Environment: real
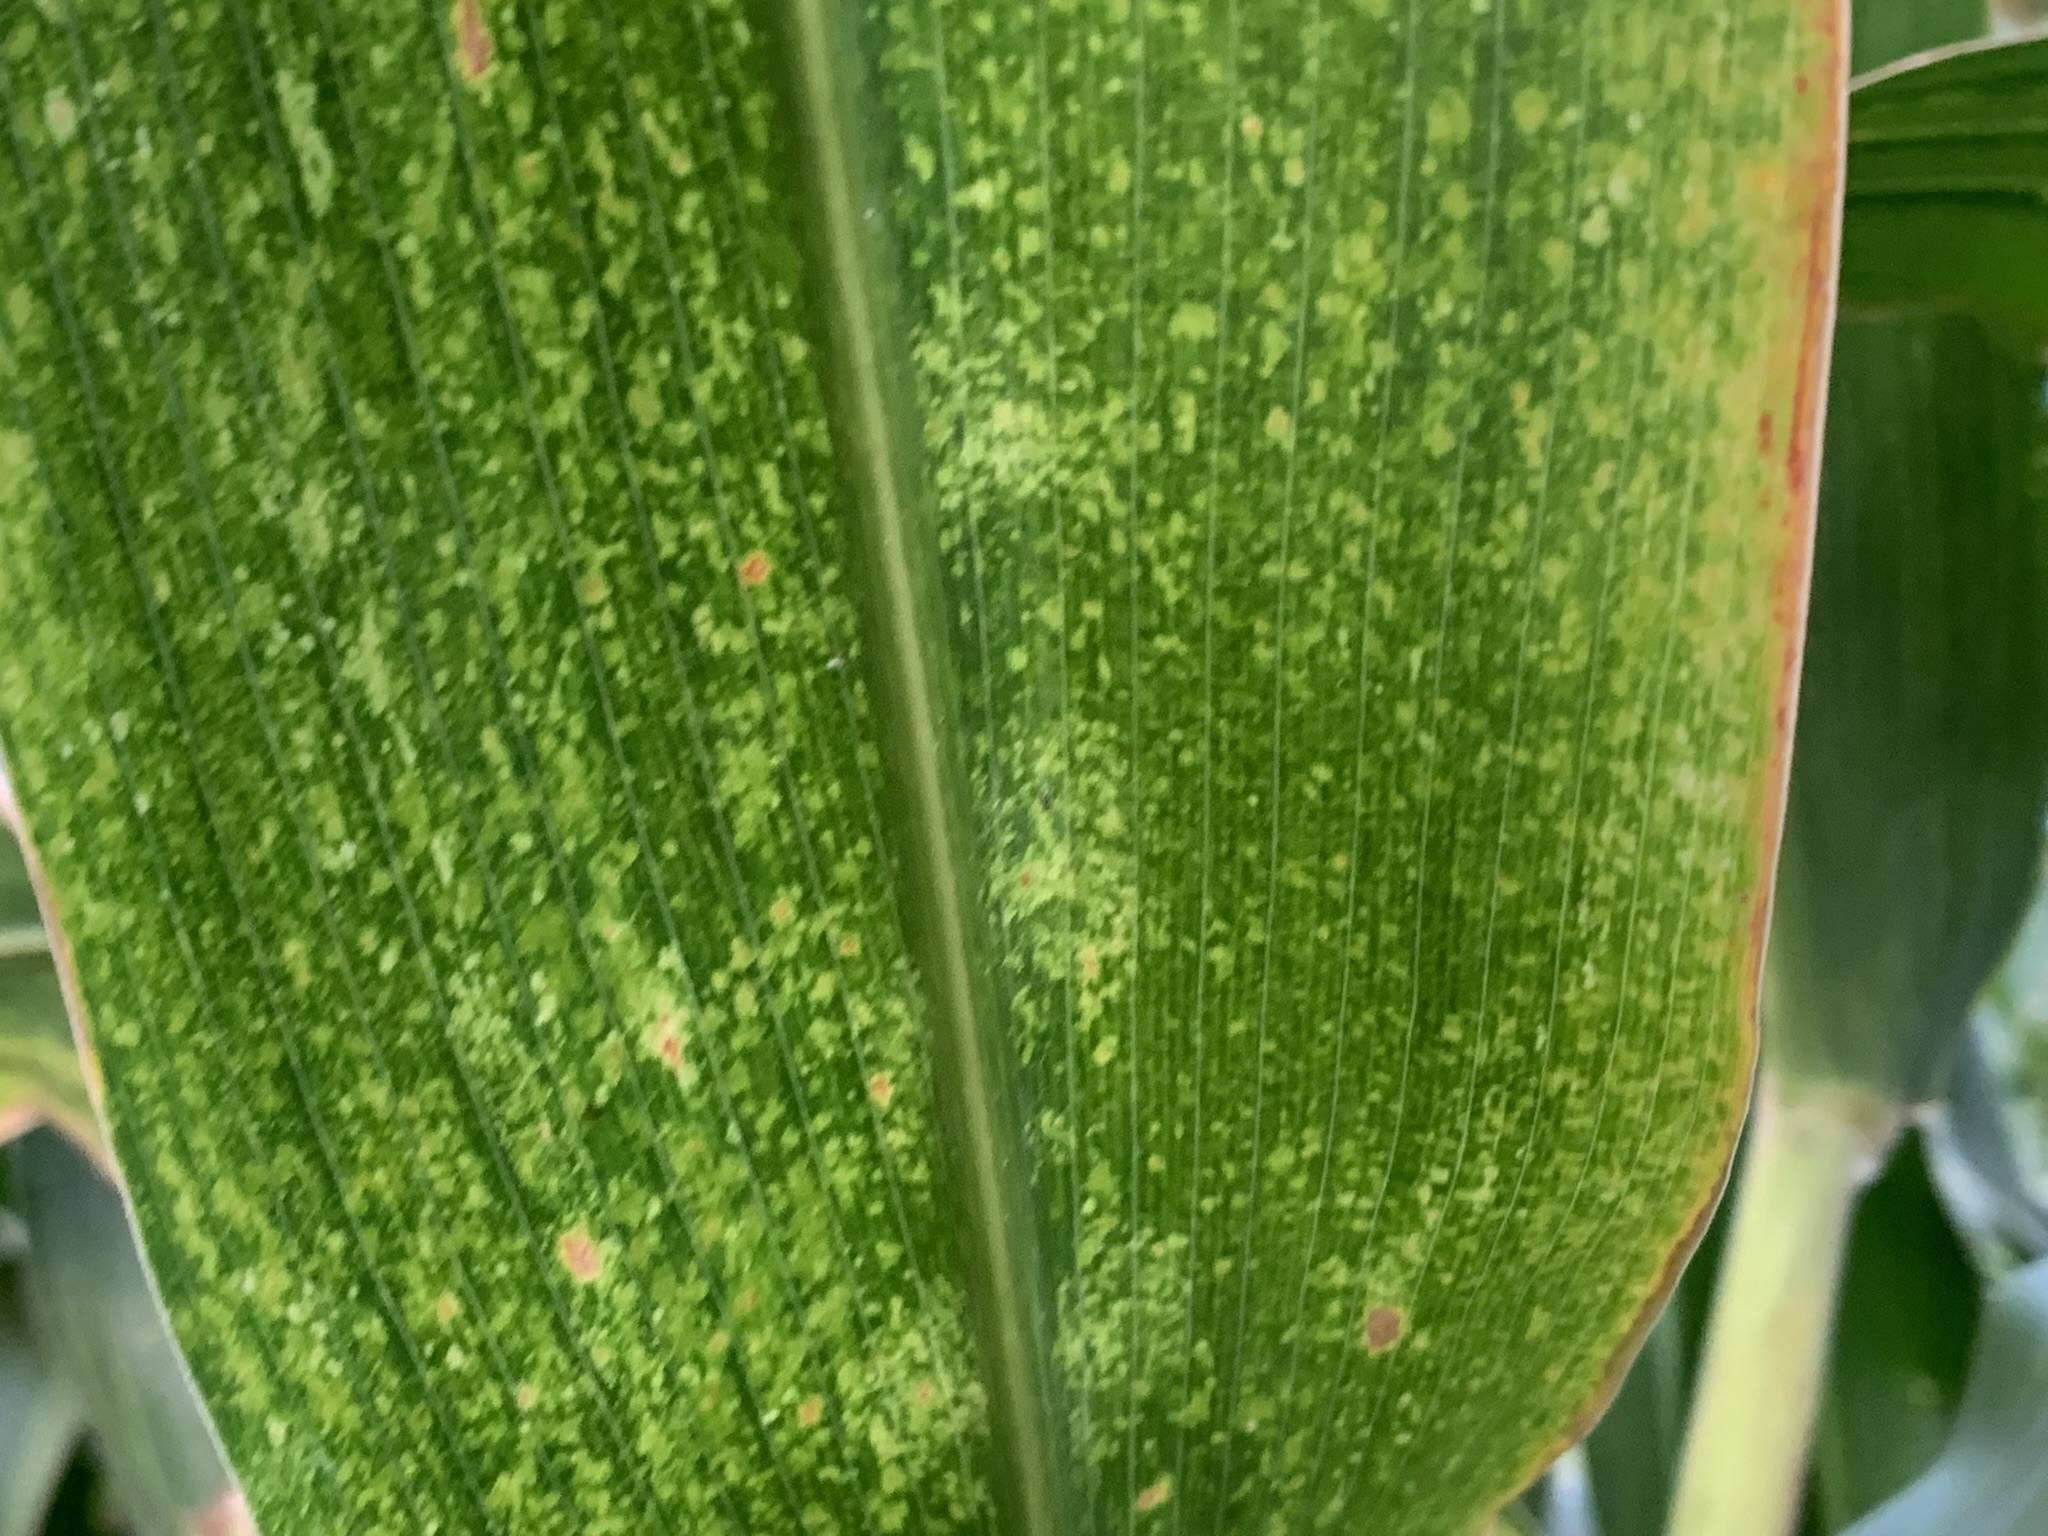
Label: lethal_necrosis